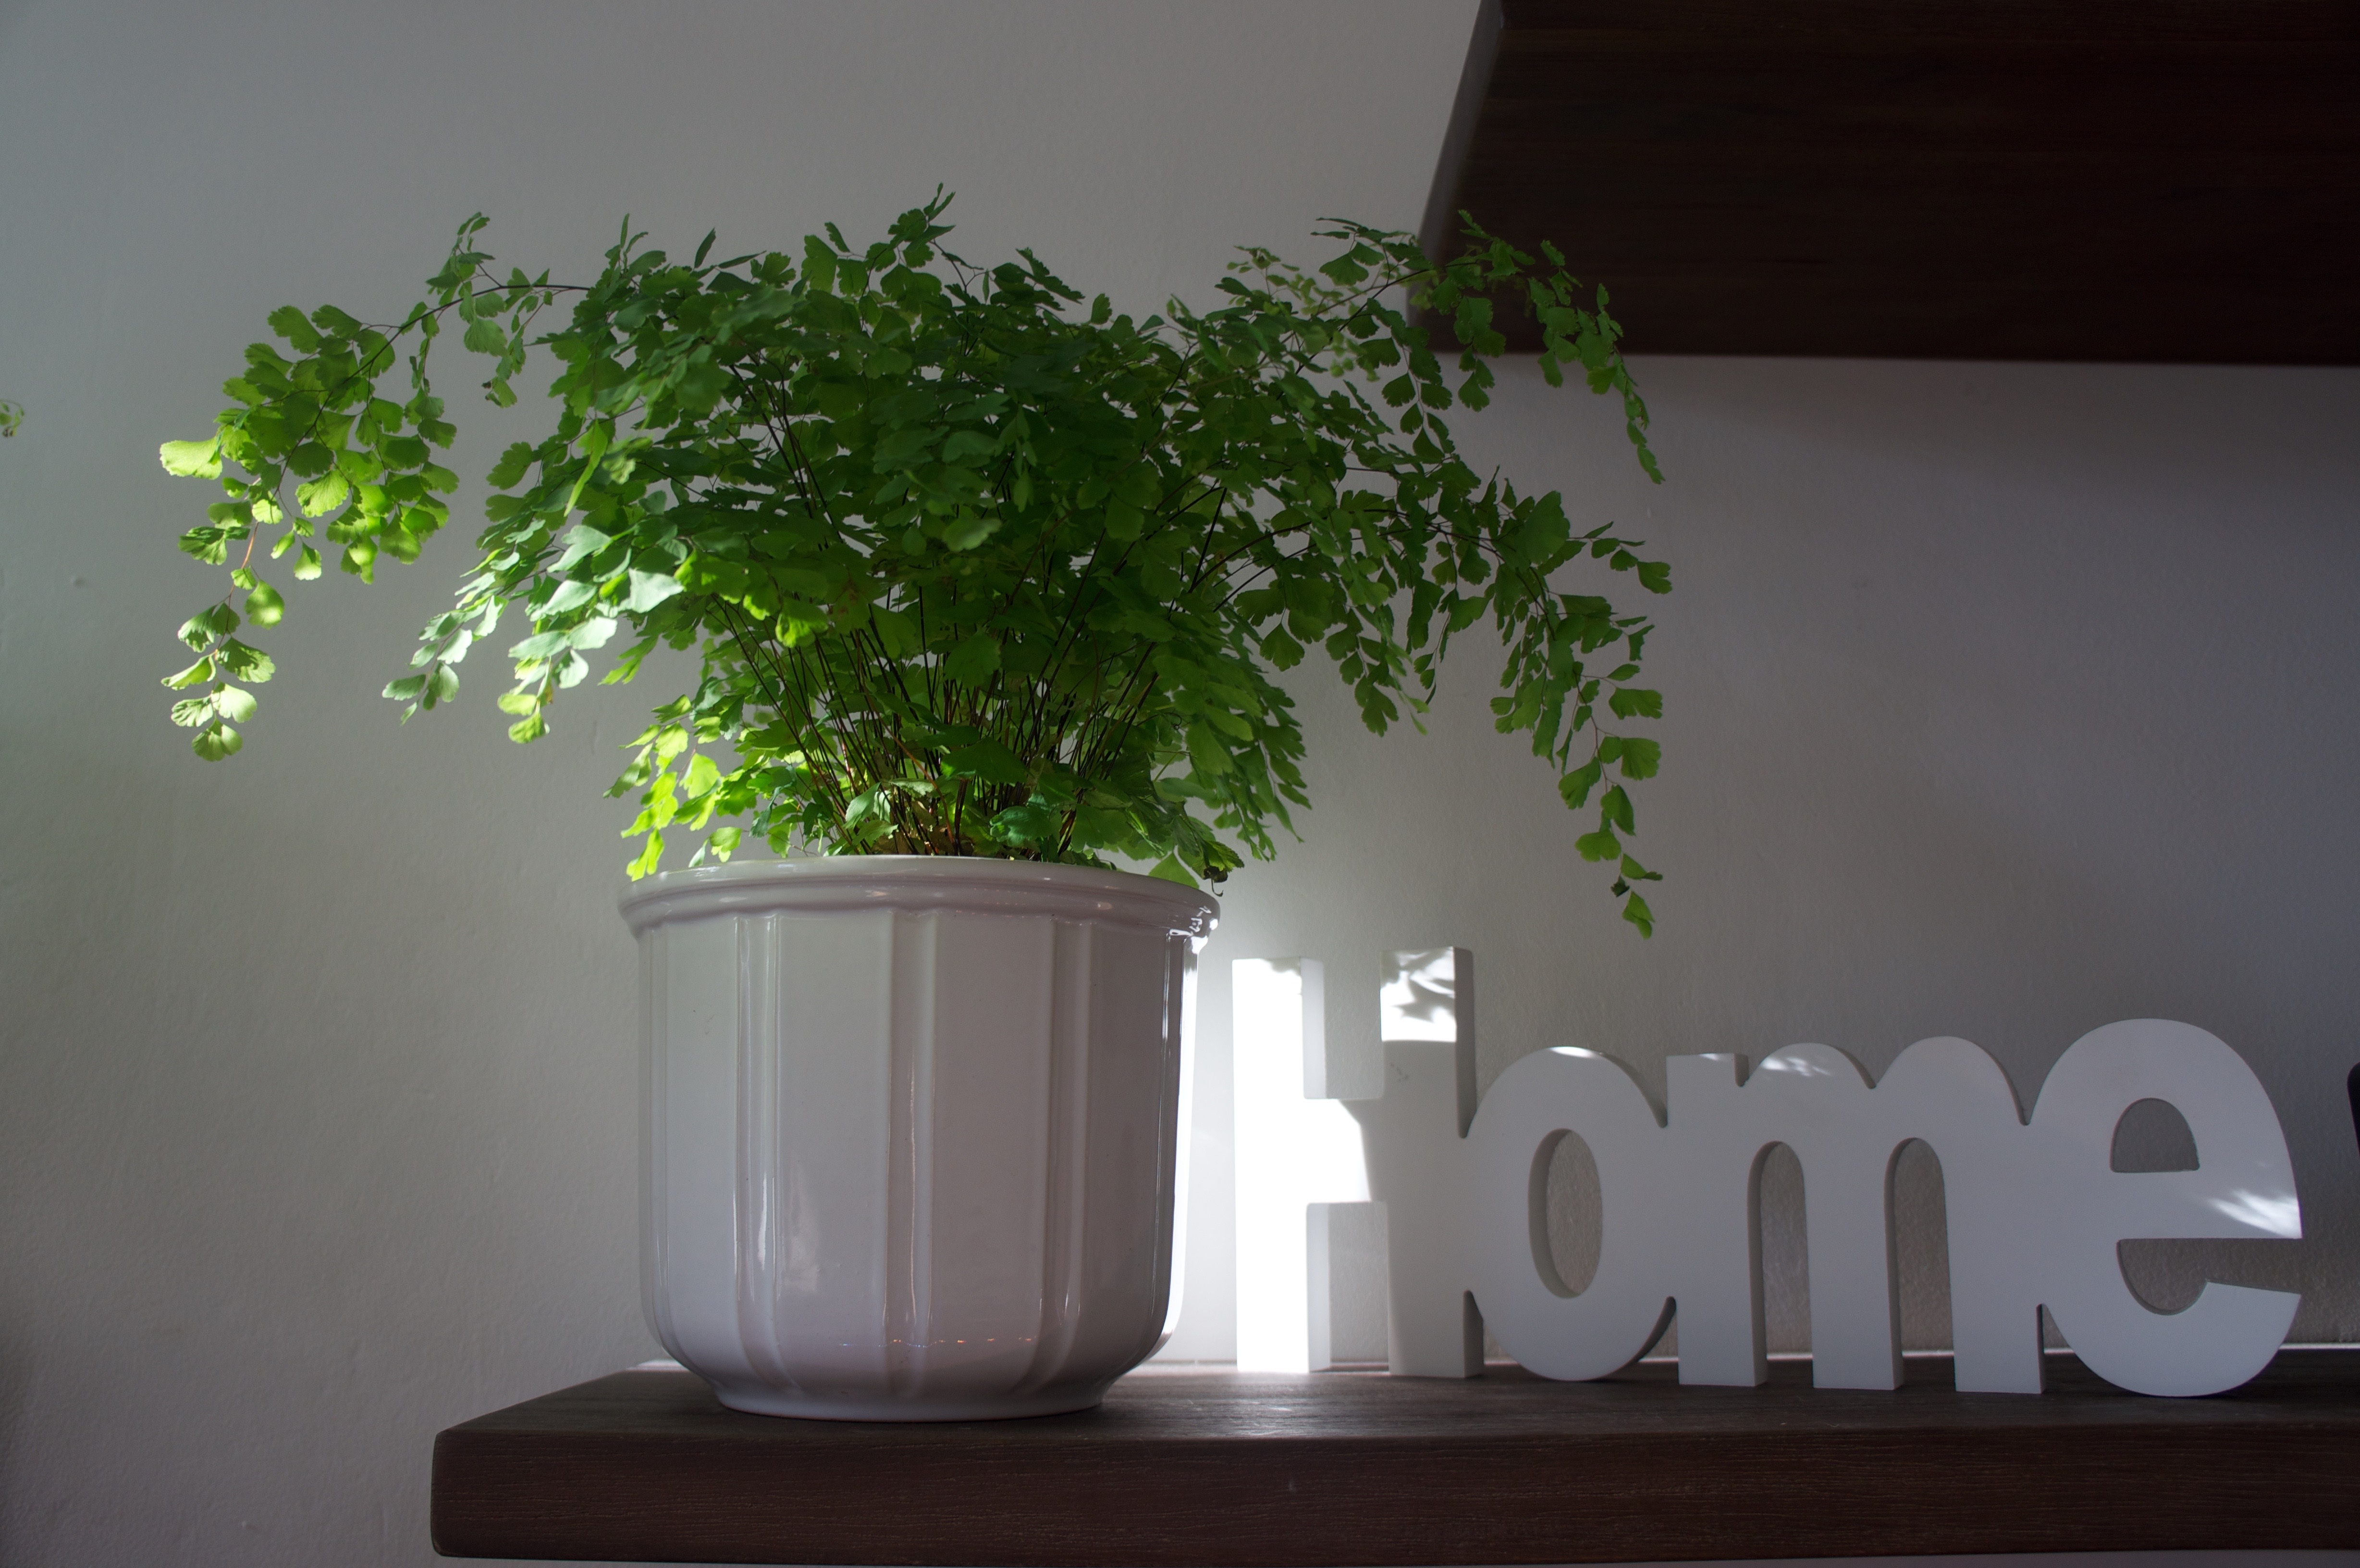
nature, plant, flower, home, remote, decoration, green, fern, houseplant, deco, leaves, design, happy, flowerpot, luck, filigree, at home, feel at ease, home sweet home, parents house, wooden sign, ornamental plant, leaf fern, closed fern, fern plant